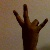
The image shows a hand gesture representing the number 7 in Indian Sign Language.